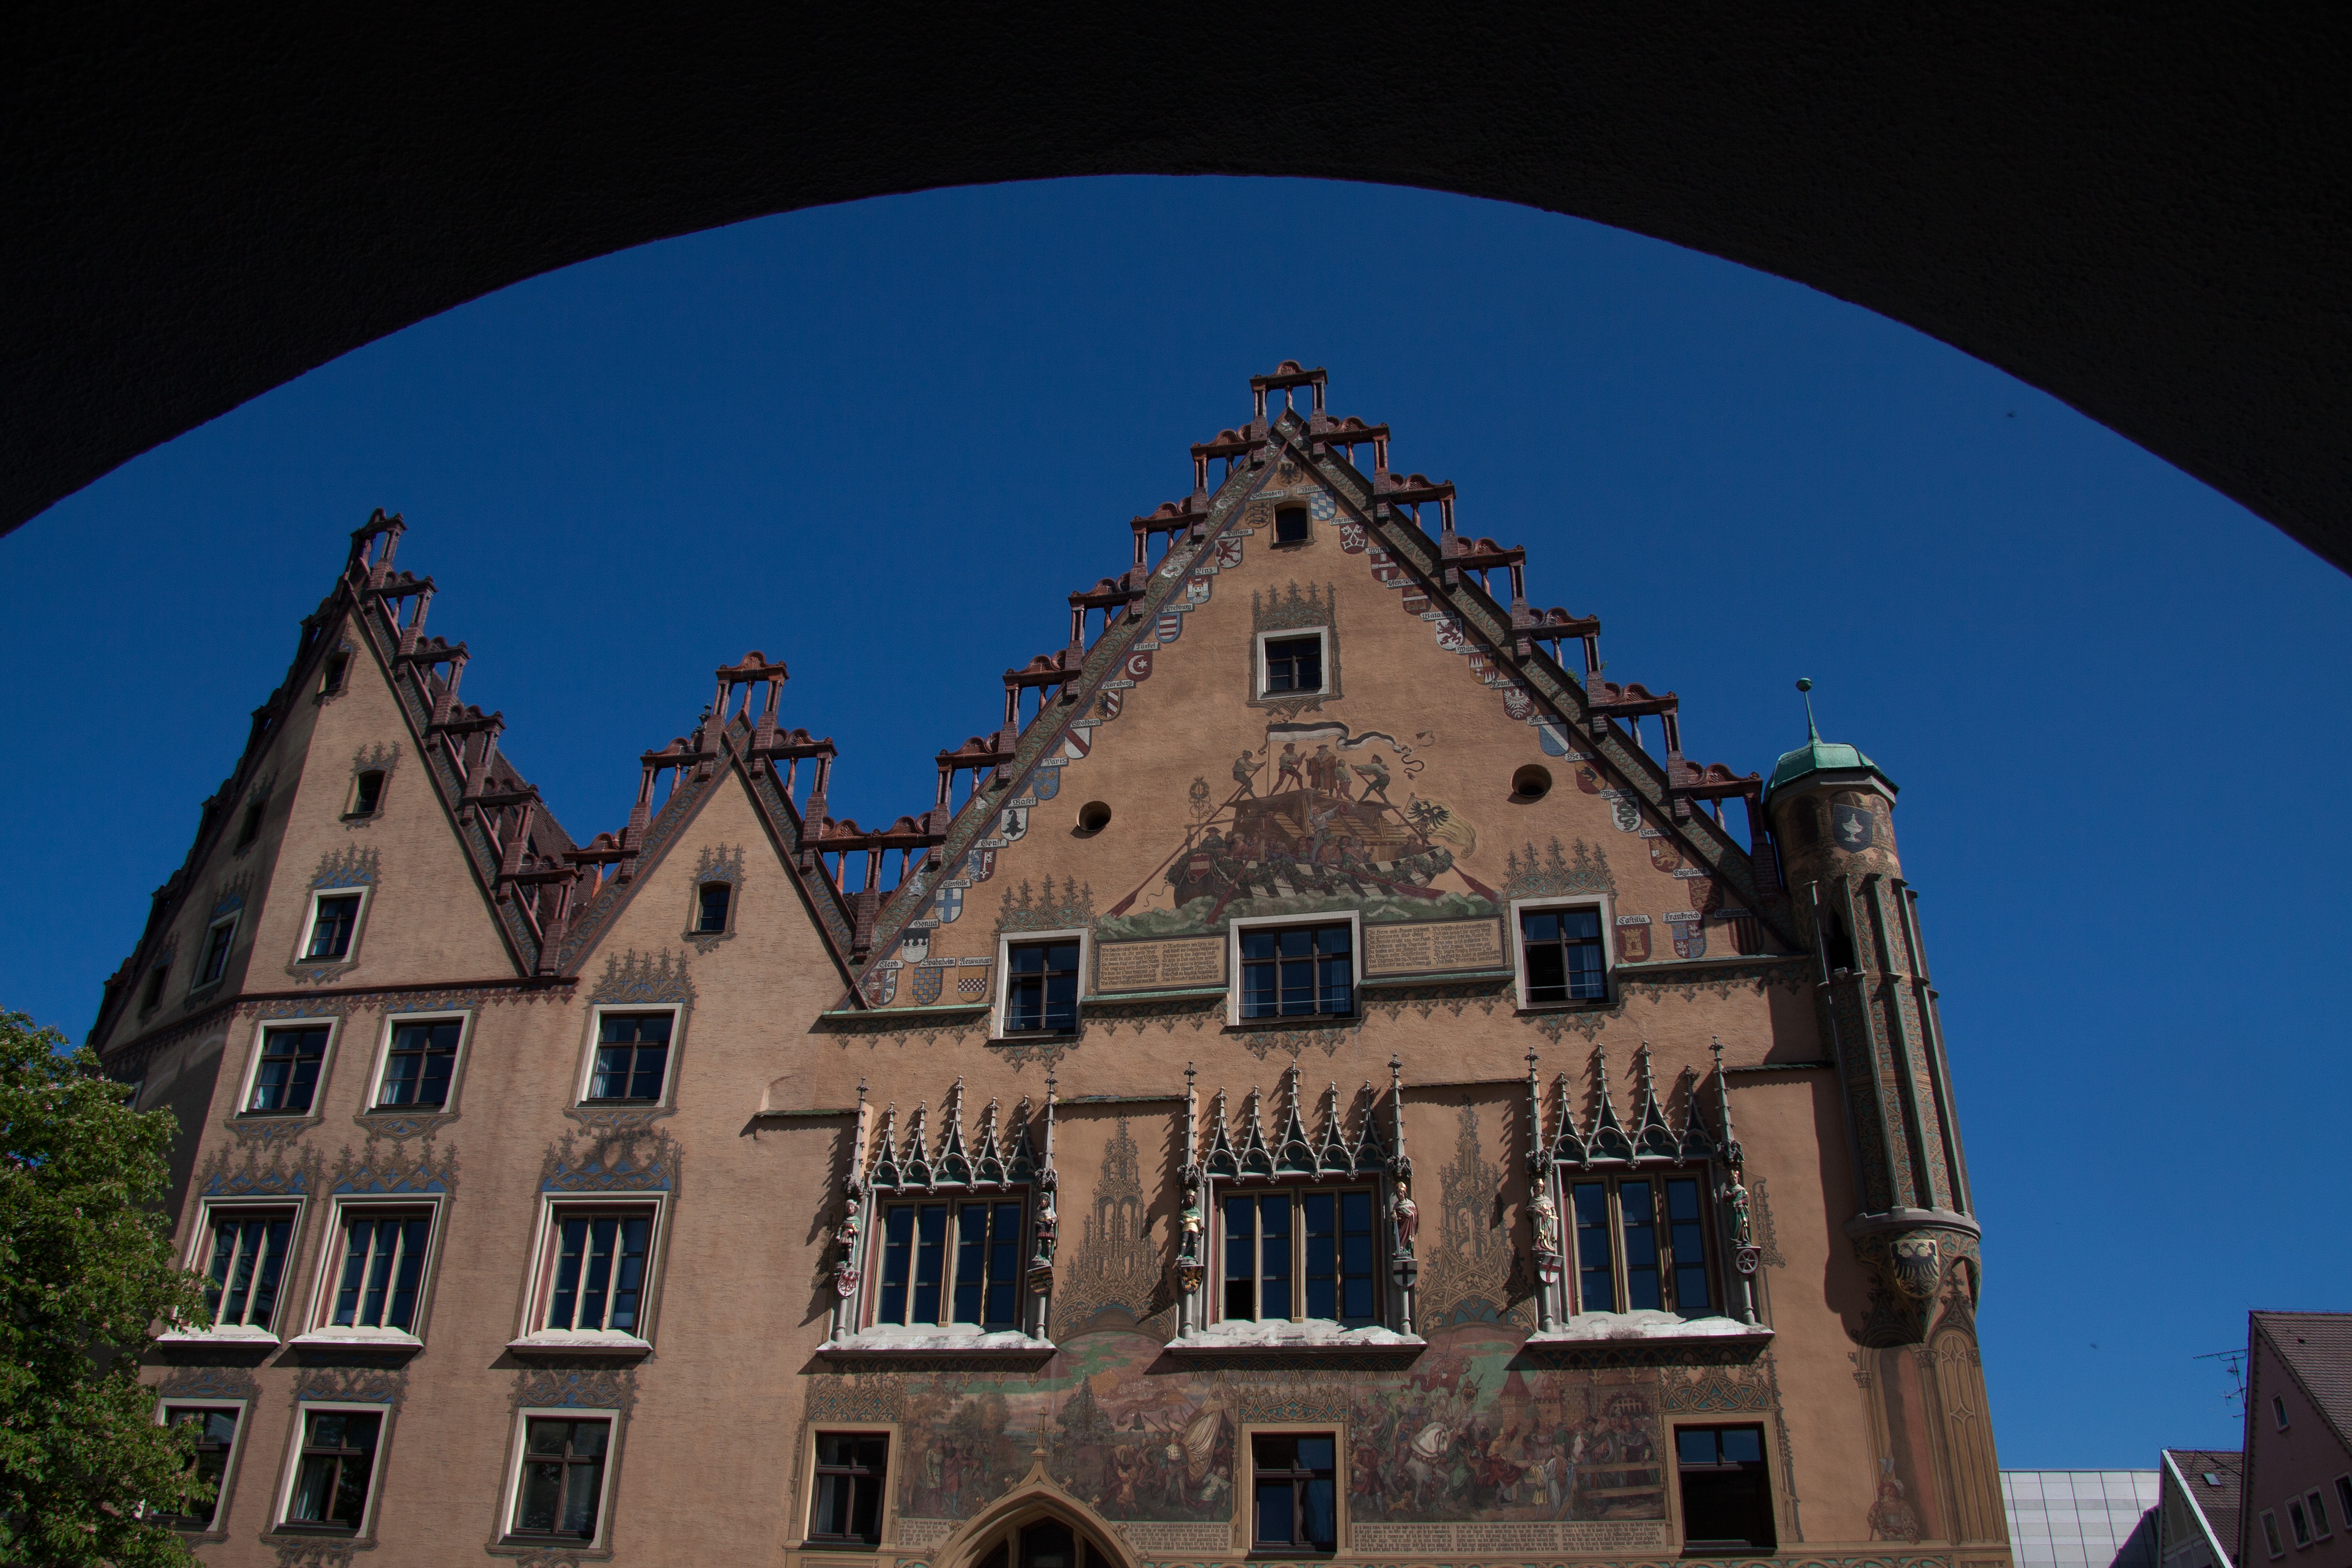
architecture, house, building, city, monument, landmark, facade, gothic, painted, middle ages, ulm, town hall